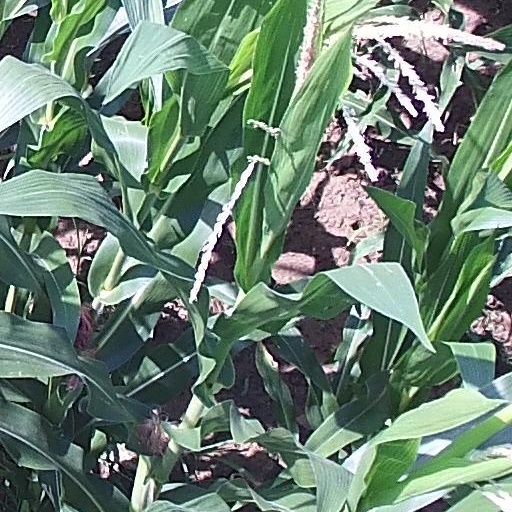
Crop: maize; corn